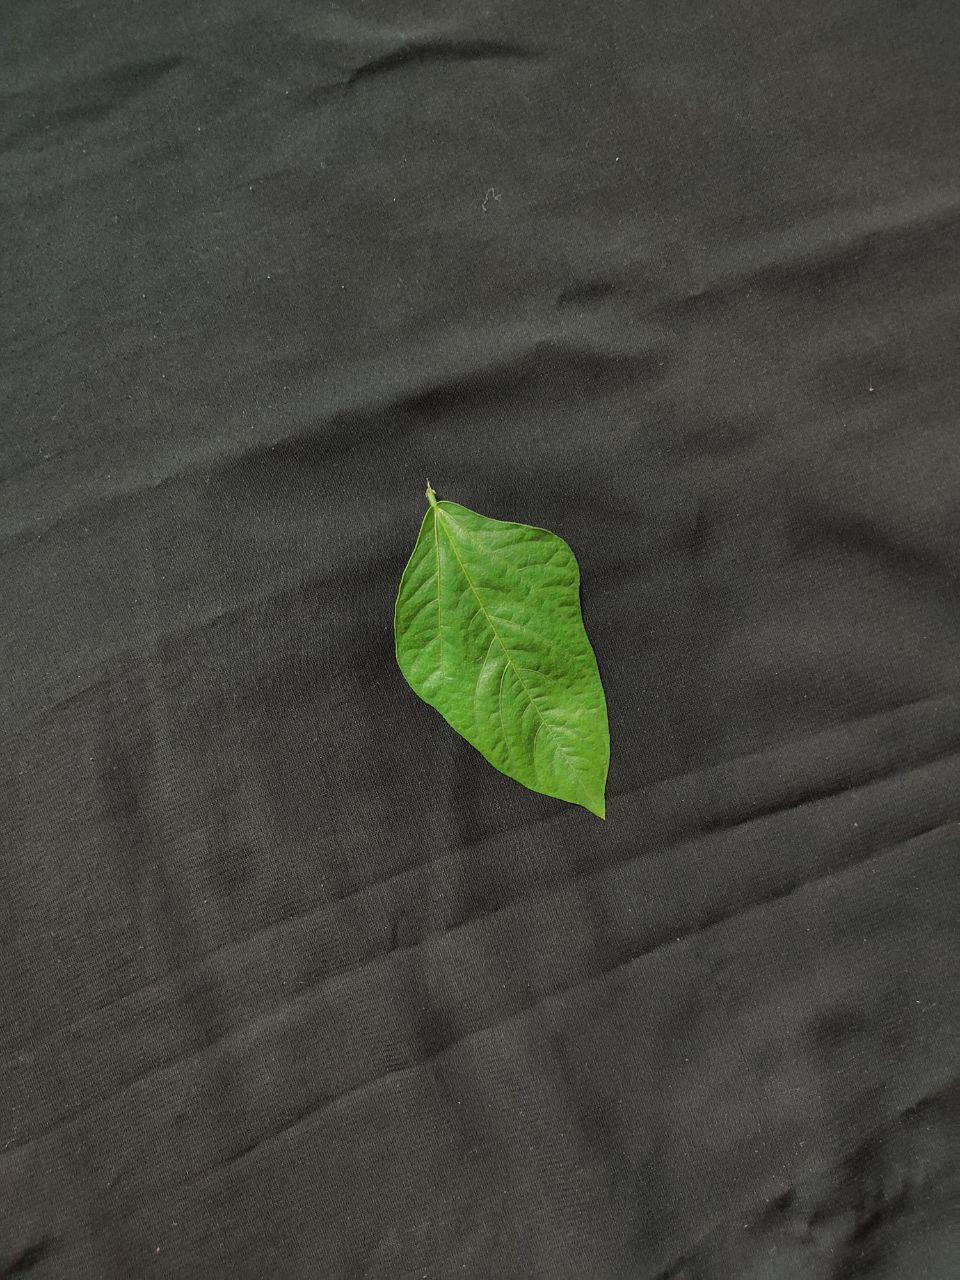
Crop: cowpea
Leaf condition: Fresh Leaf